History of the Dasam Granth

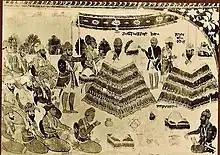
Guru Granth Sahib and Dasam Granth side-by-side. Sikh fresco artwork

Akal Takht Birh (1698) - This manuscript is visually very similar to the Patna Birh #1. It was written with the Hikayats, and the Zafarnama was later added in. This challenged the notion that the Hikayats were written in the 1700s with the Zafarnama. Kamalroop Singh concludes that the Hikayats were written in Paonta Sahib.